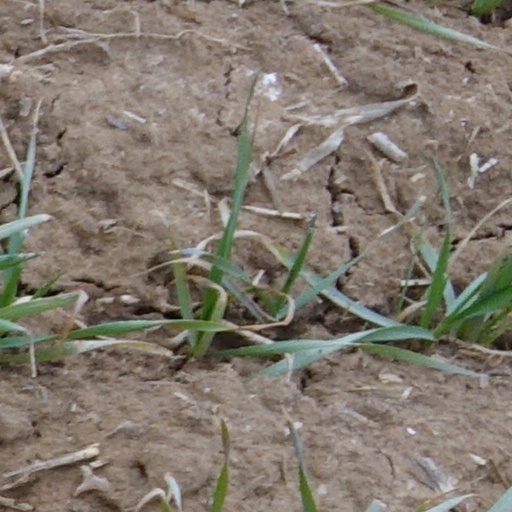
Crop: wheat